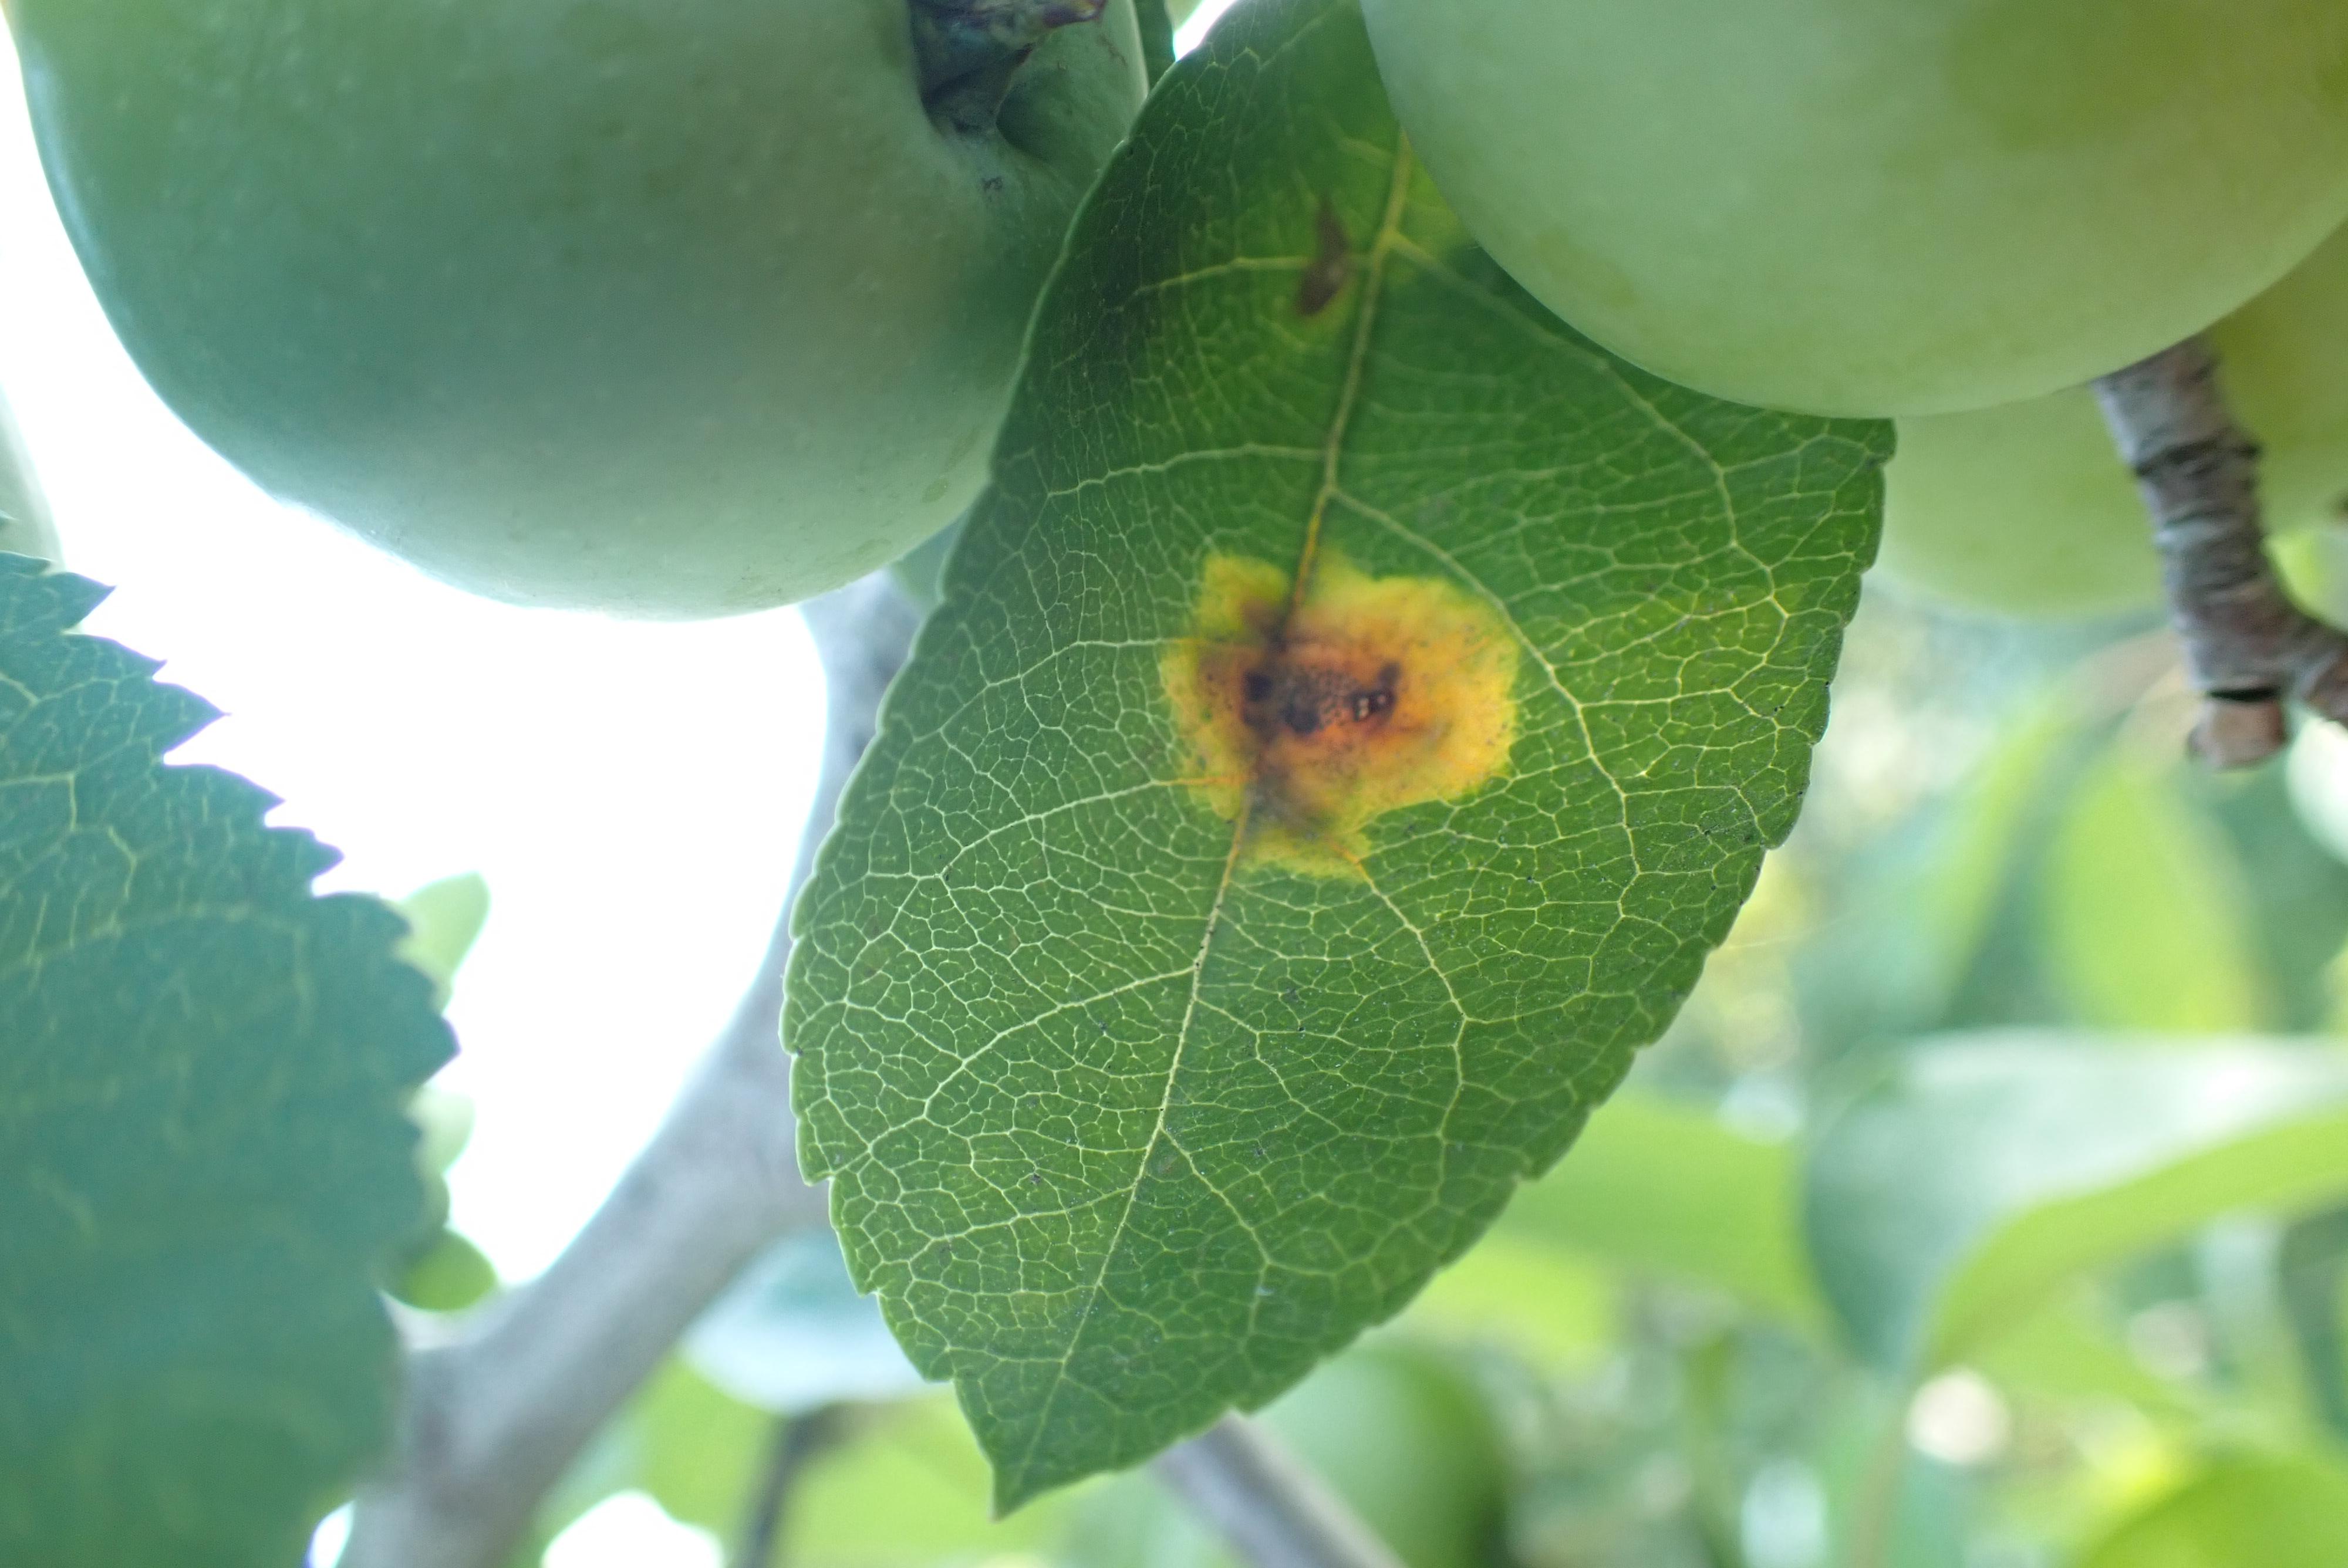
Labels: rust